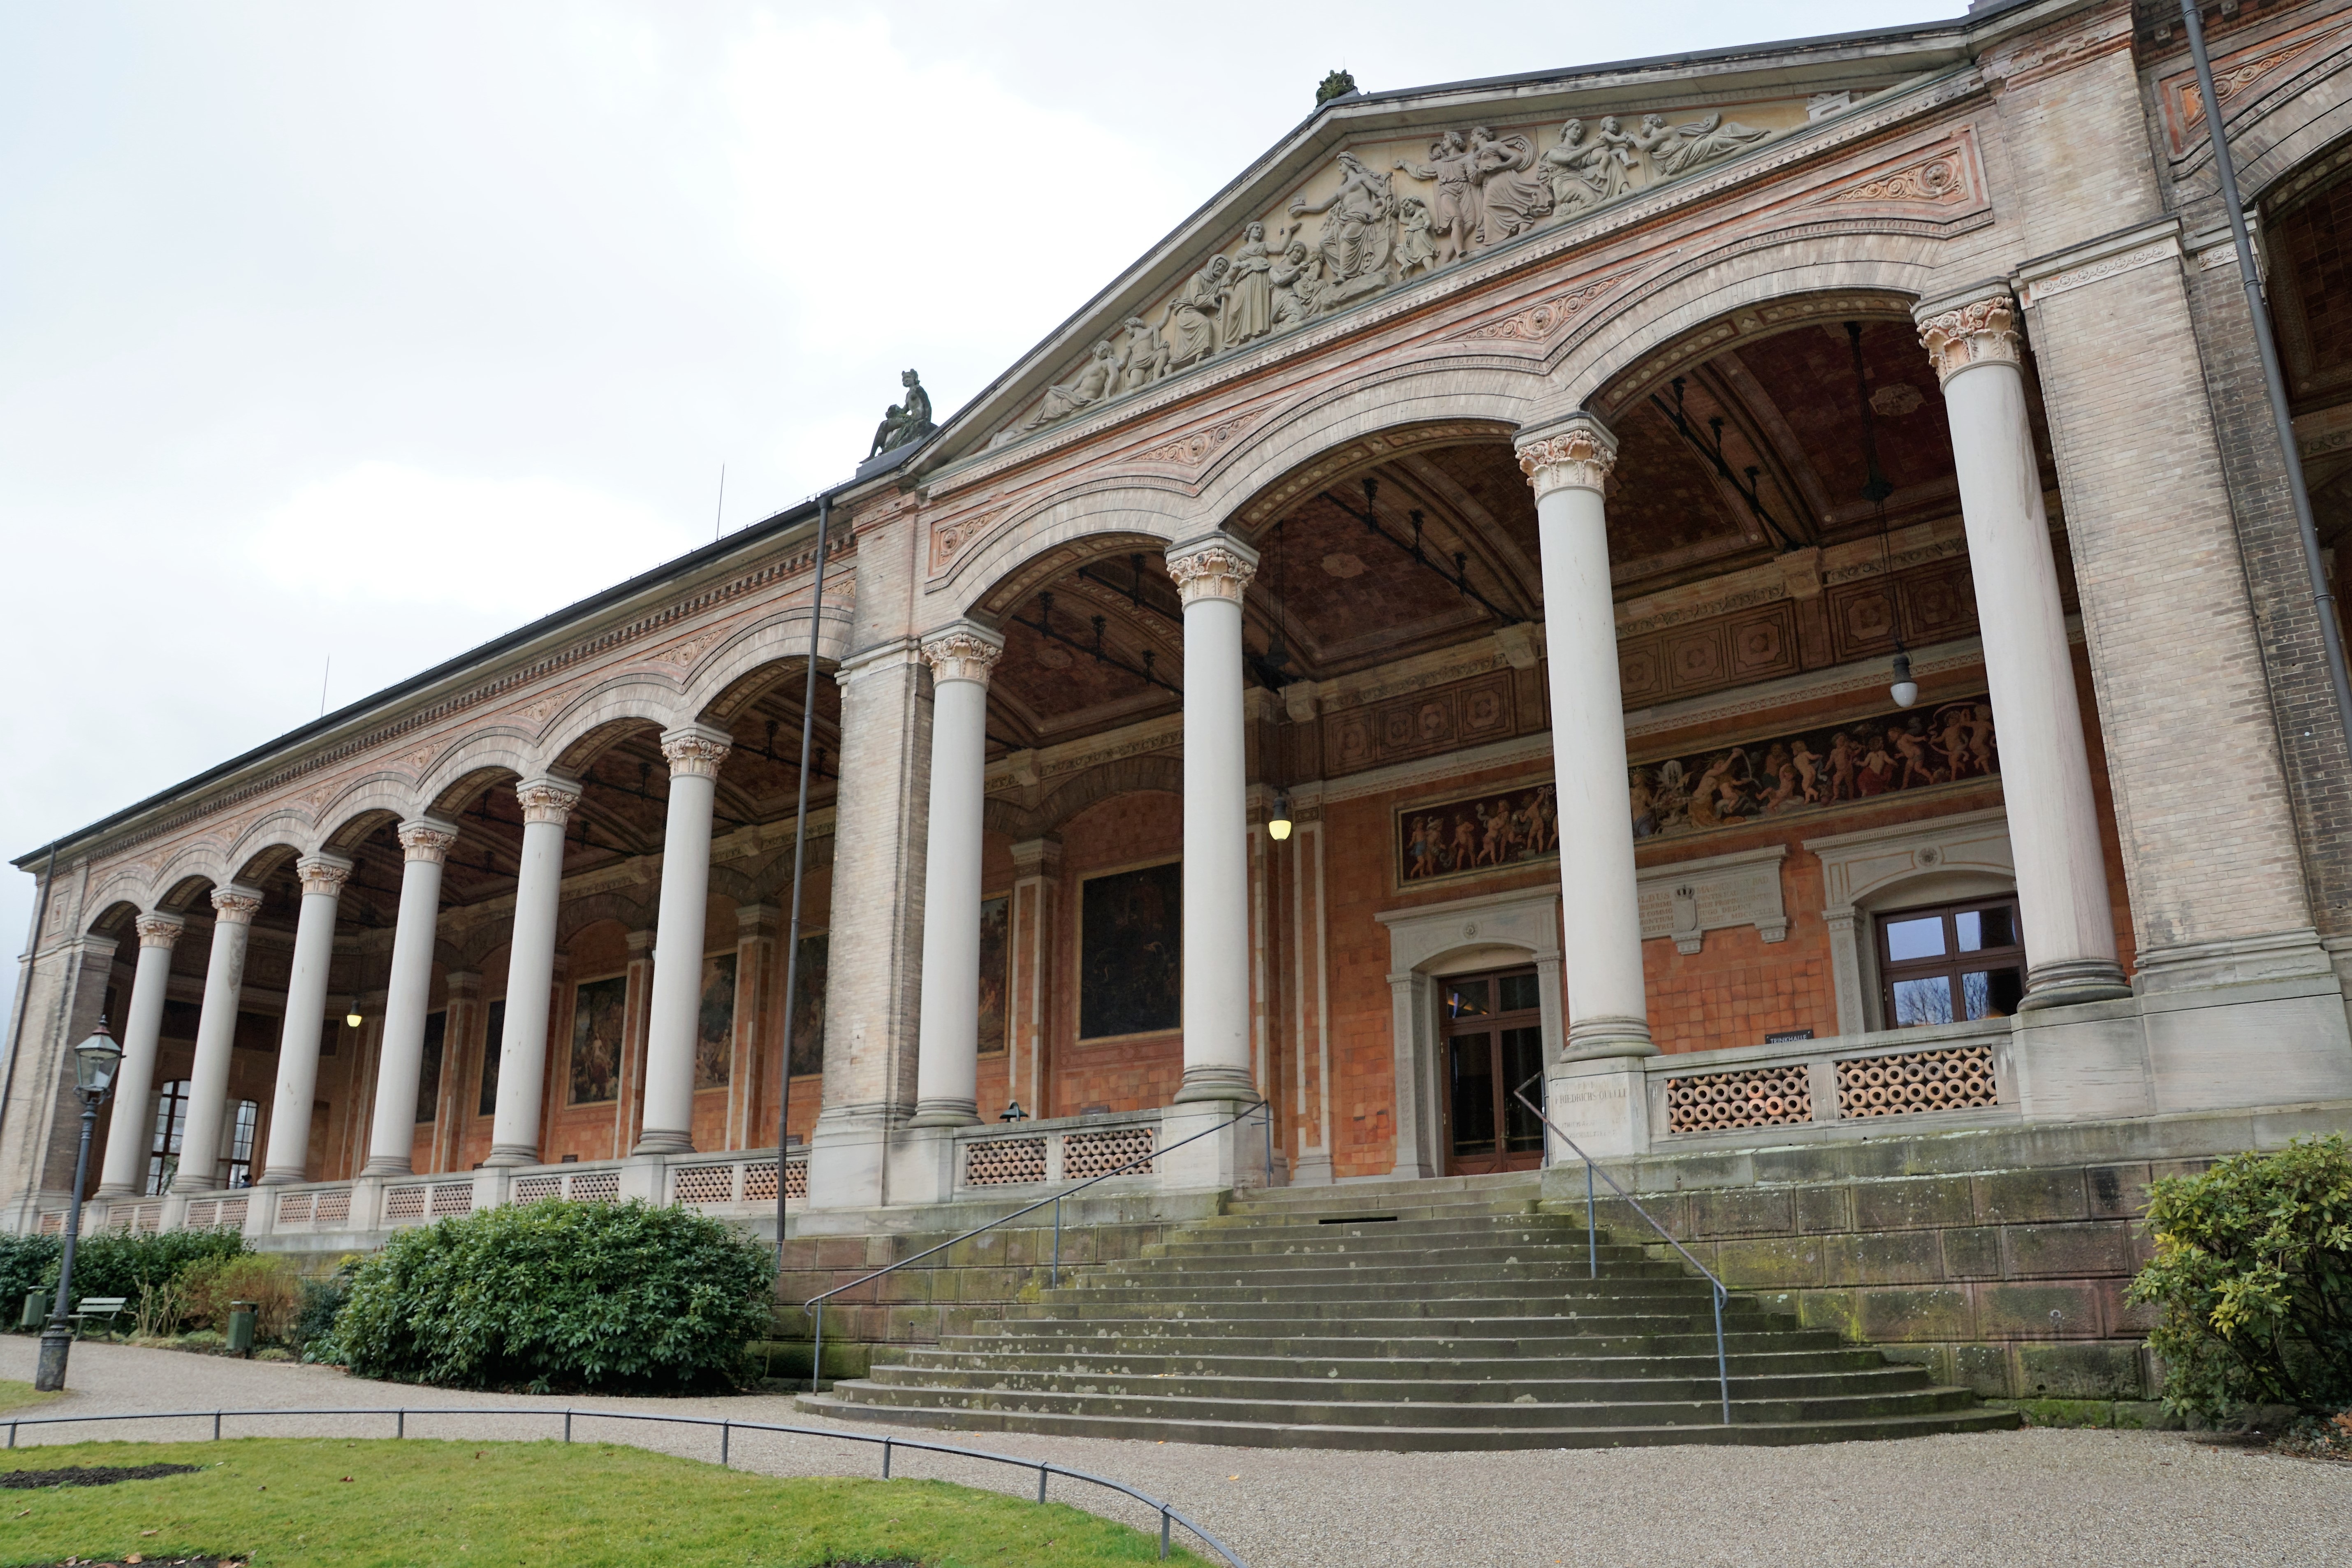
nature, architecture, structure, building, palace, green, park, landmark, facade, synagogue, tourist attraction, estate, courthouse, baden baden, classical architecture, pump room, ancient roman architecture